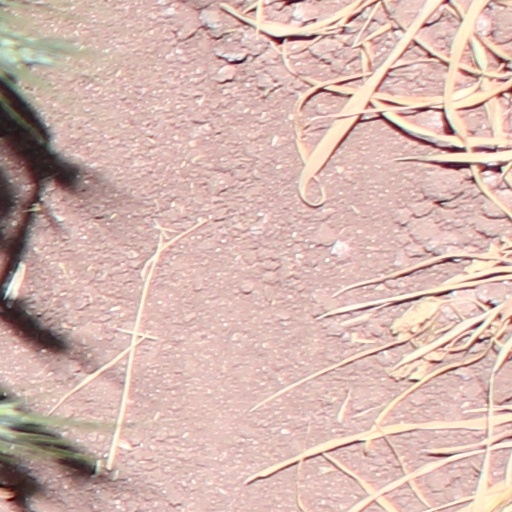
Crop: wheat